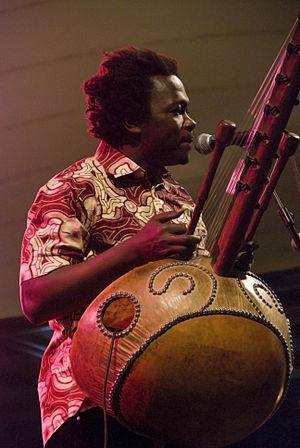
Ba Cissoko, né en 1967 à Koundara, est un musicien guinéen, maître de kora.